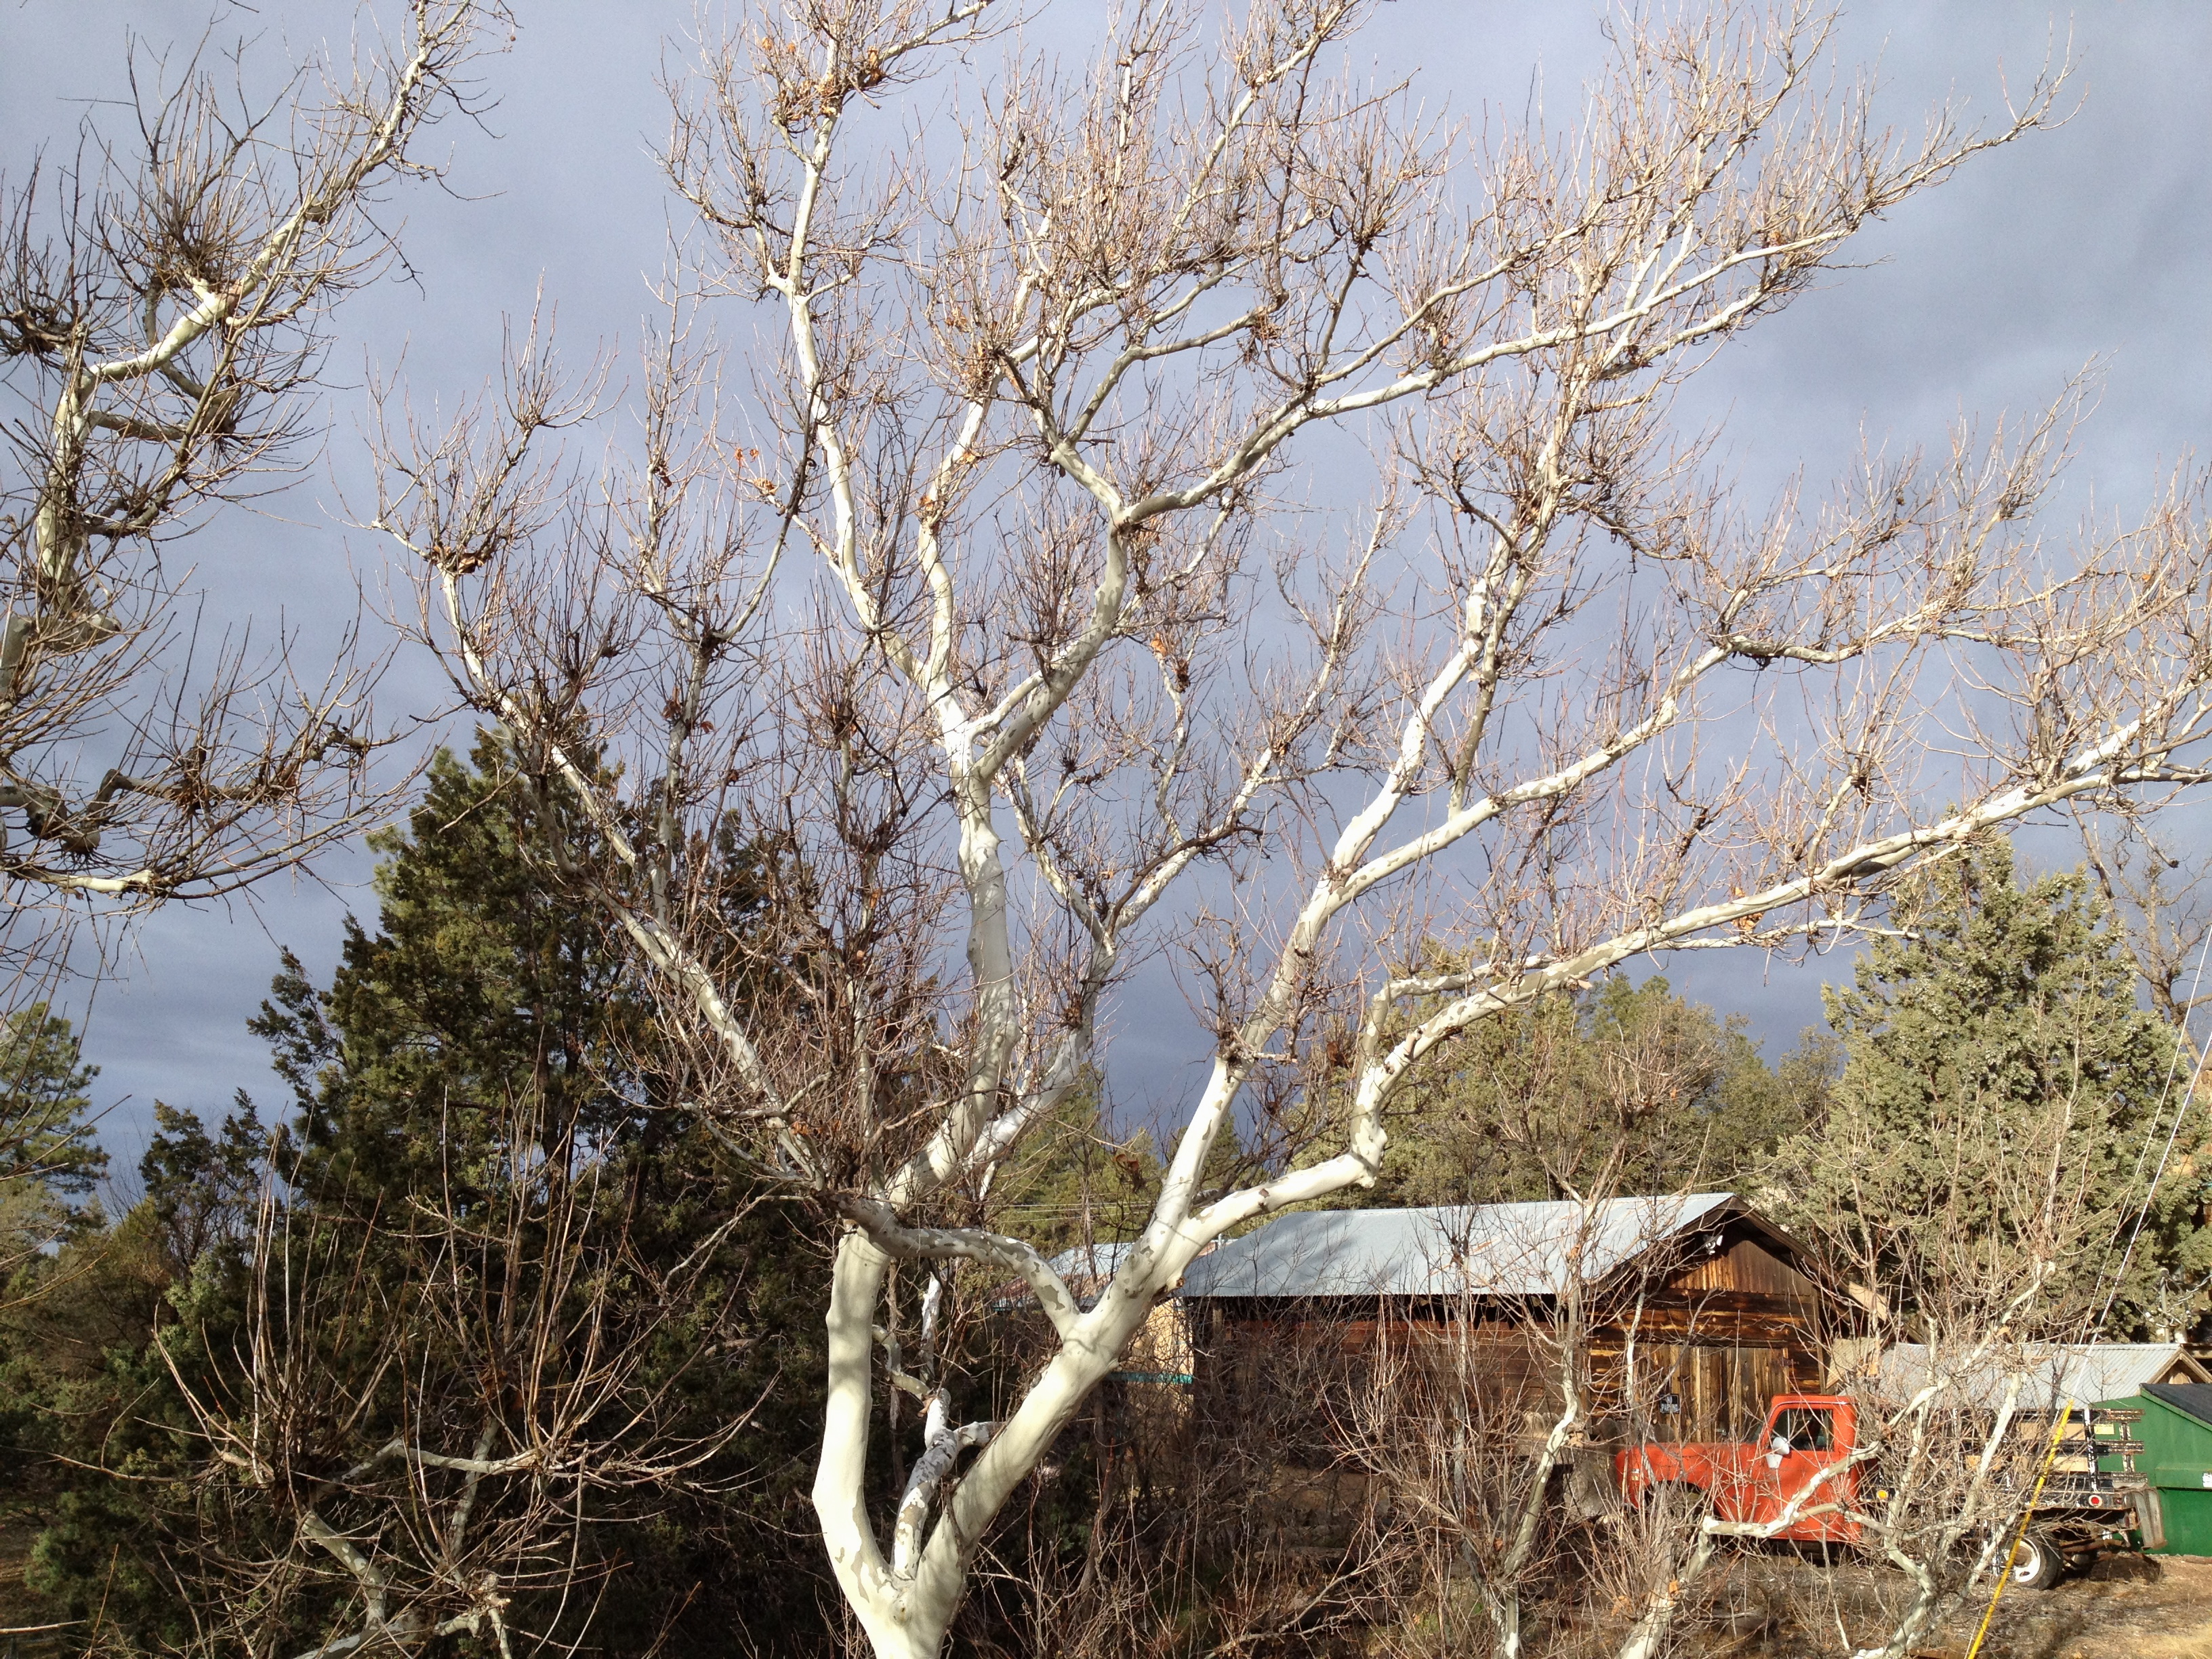
tree, nature, branch, blossom, snow, winter, plant, flower, frost, spring, flora, season, woody plant